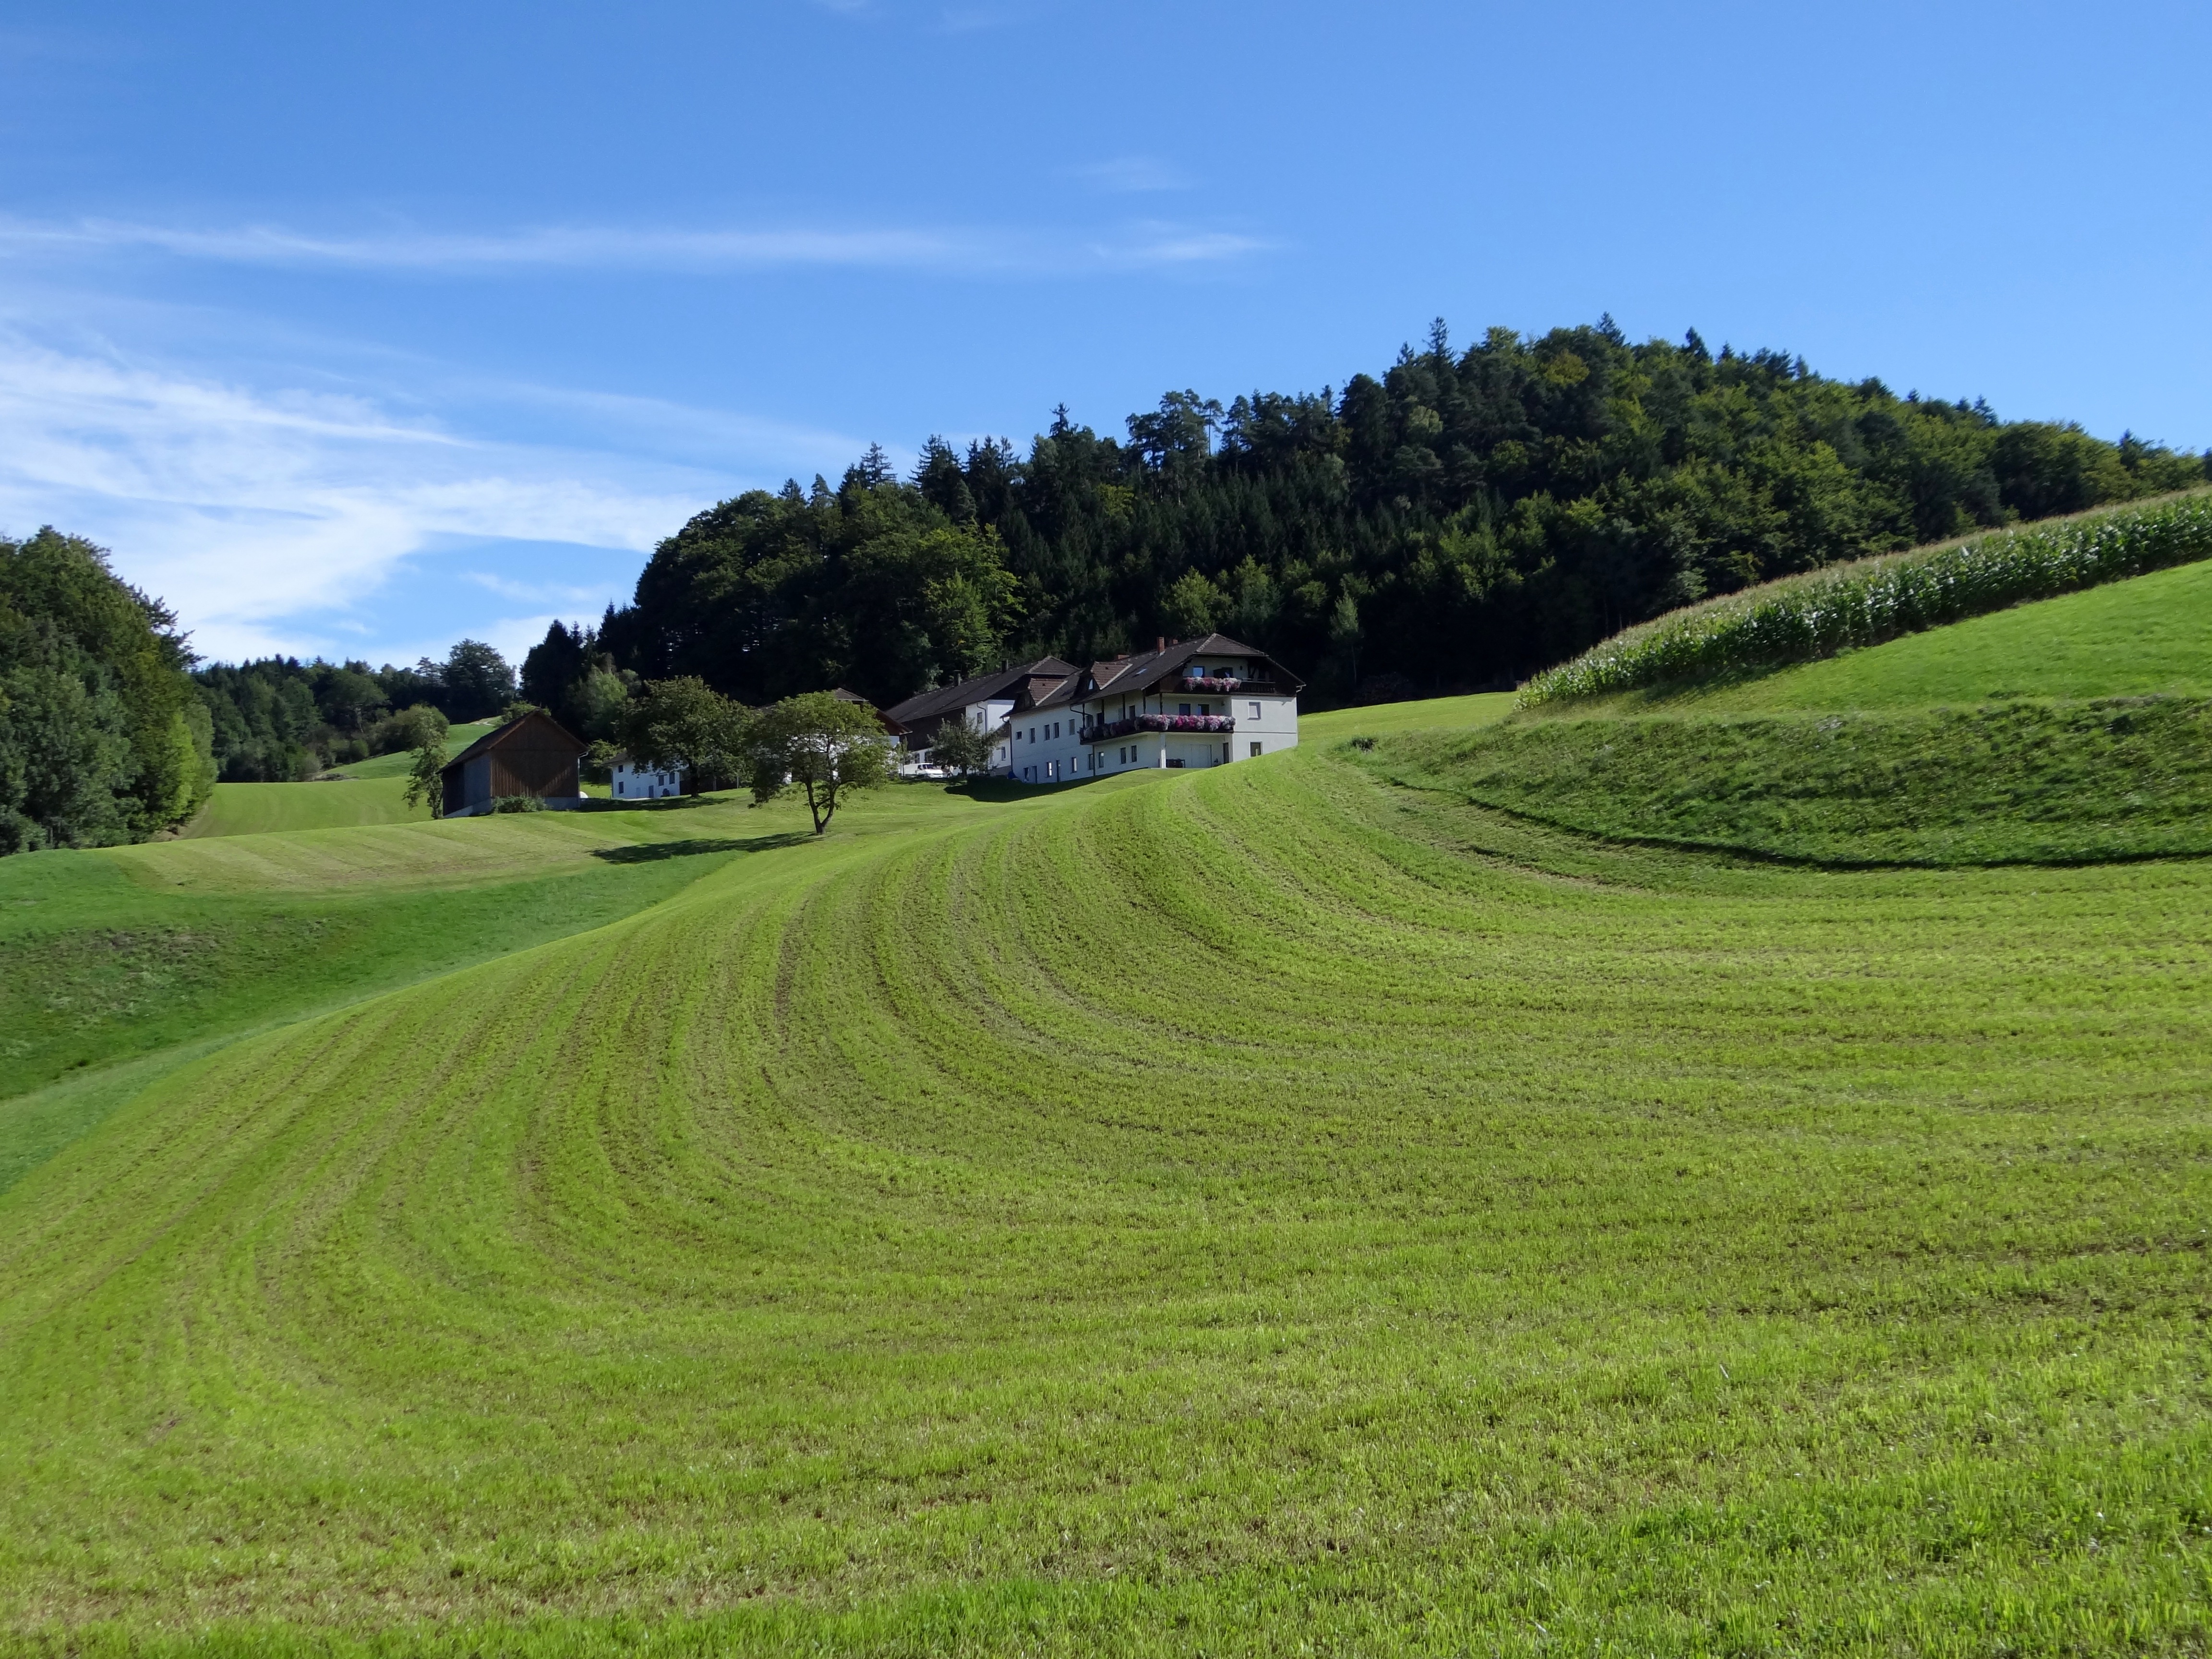
landscape, grass, mountain, structure, field, lawn, meadow, prairie, hill, rural, green, pasture, soil, agriculture, plain, grassland, farmhouse, plateau, habitat, idyll, ecosystem, rural area, paddy field, geographical feature, grass family, mountainous landforms, sport venue